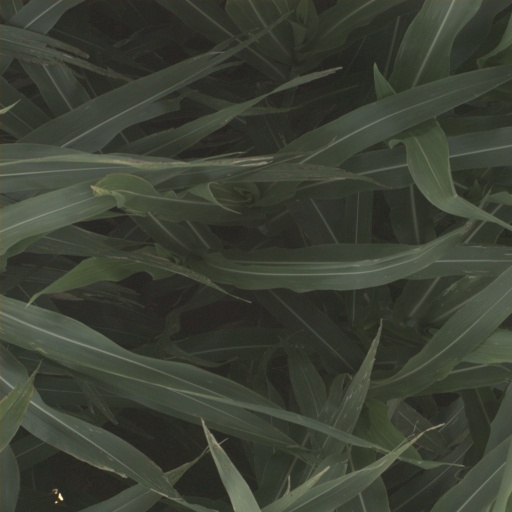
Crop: sorghum